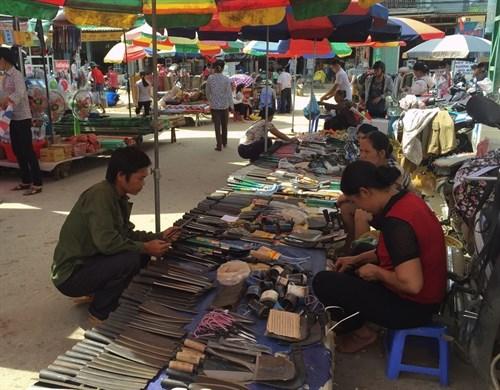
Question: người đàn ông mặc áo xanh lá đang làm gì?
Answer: anh ấy đang hỏi mua dao